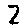
Label: 2